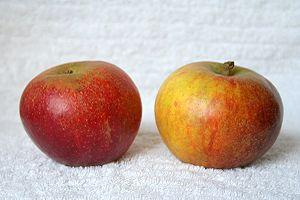
Cox's Orange Pippin est comme le nom l'indique une pomme de reinette.